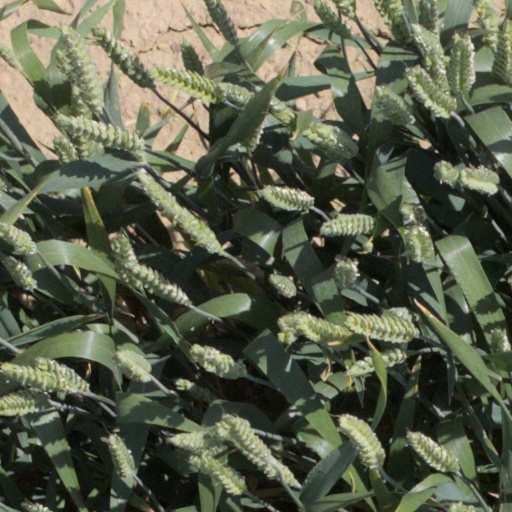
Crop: wheat